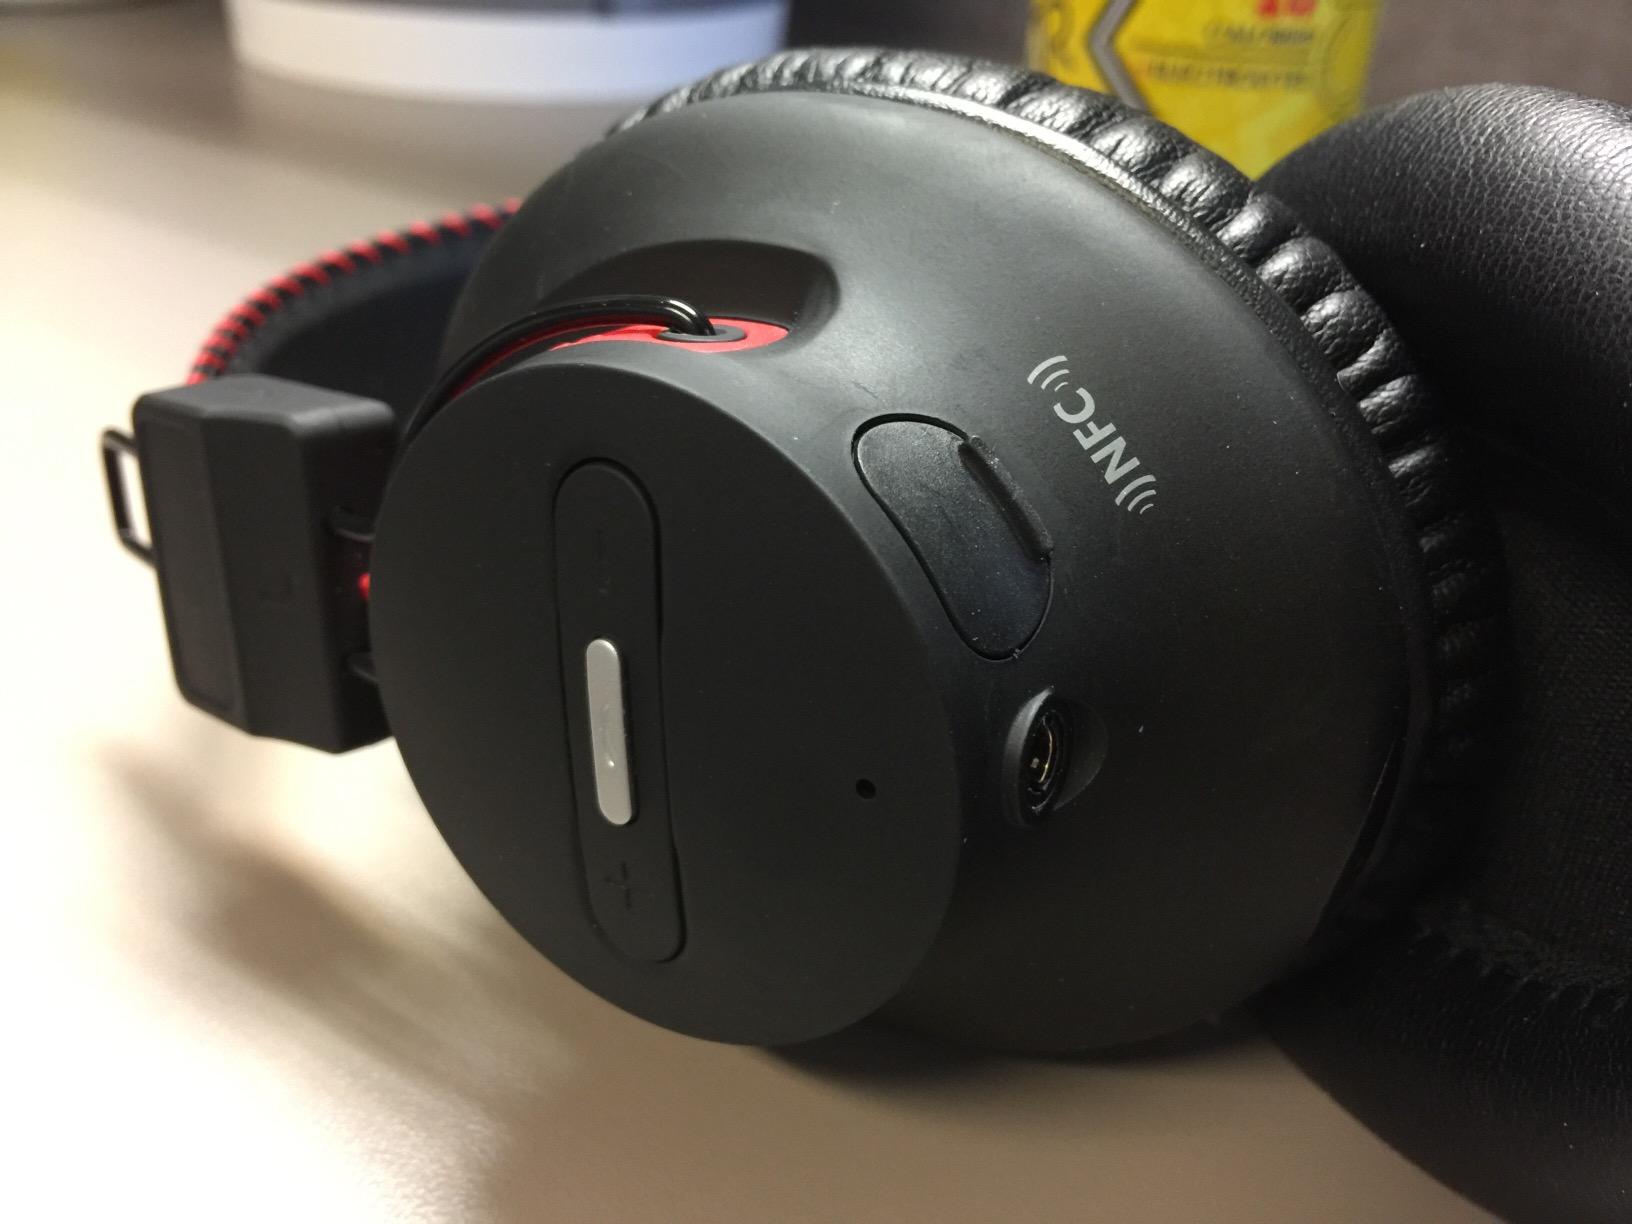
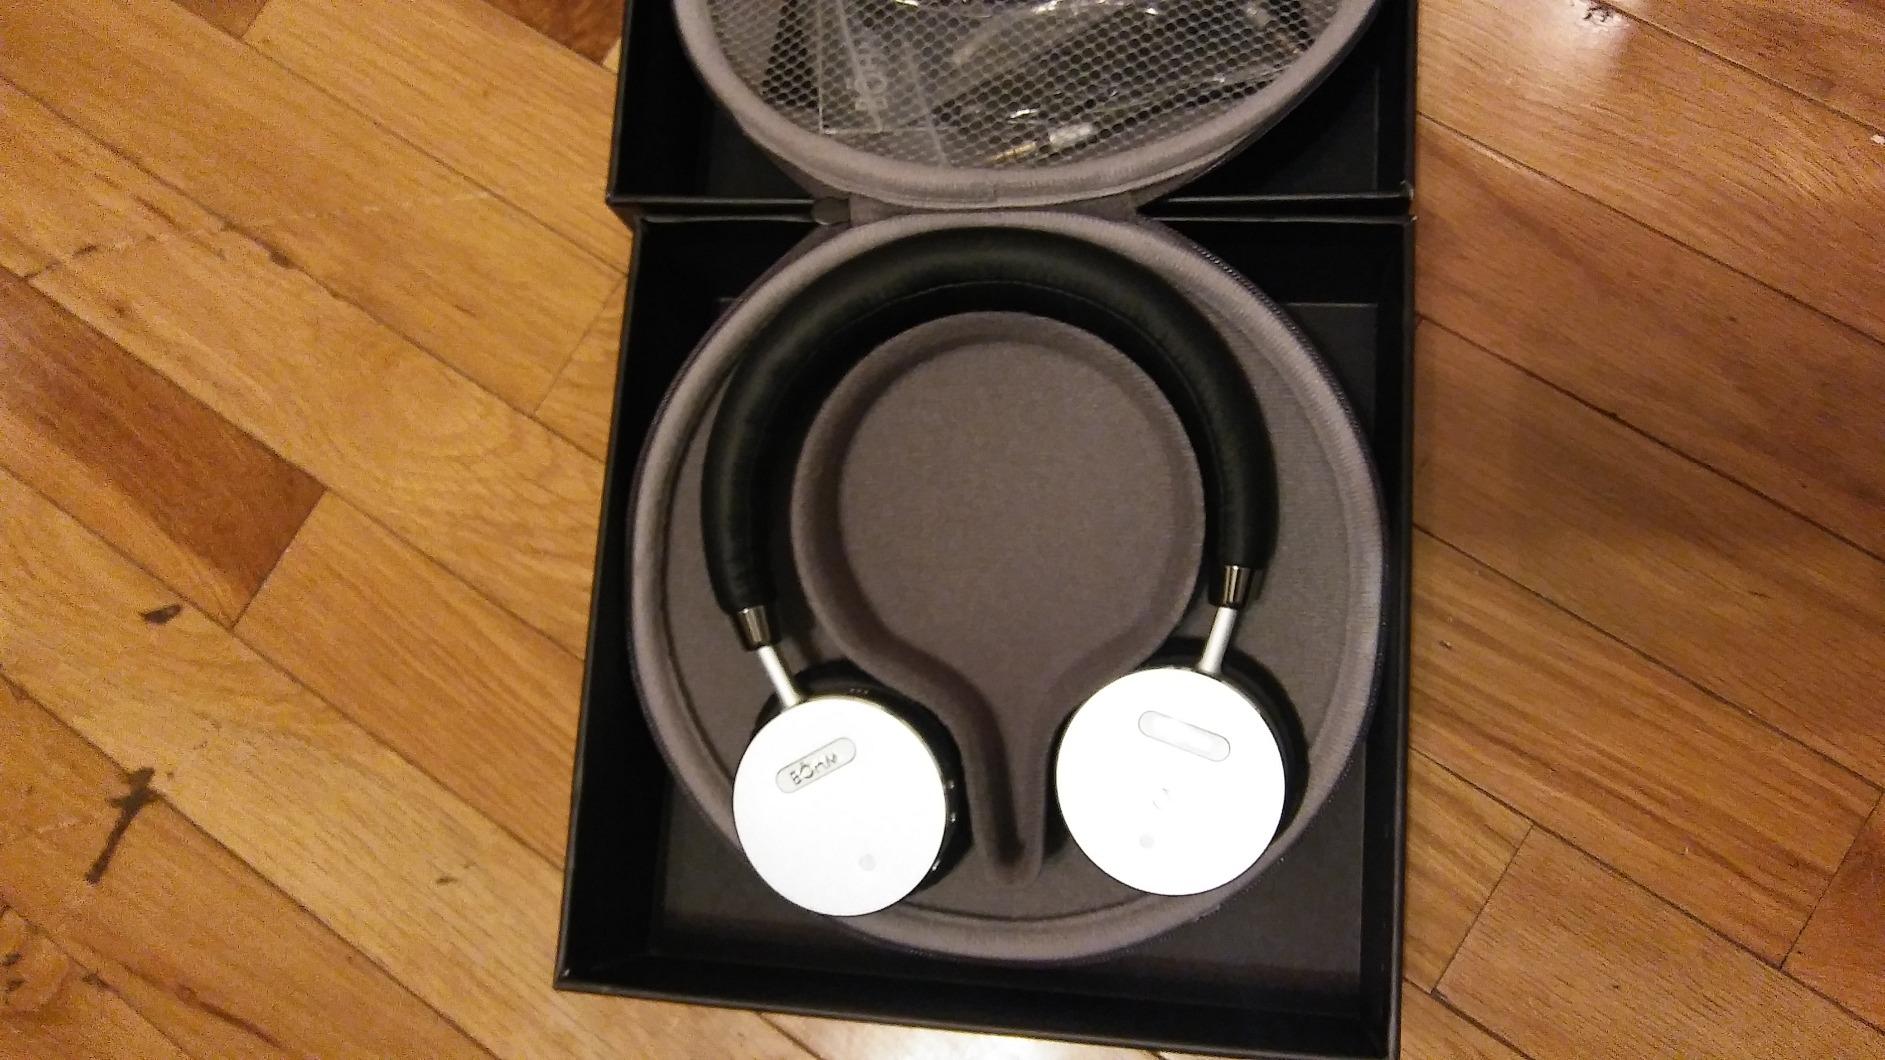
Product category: headphones
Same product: no